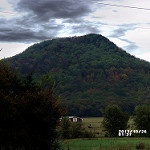
Label: mountain